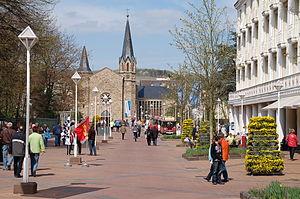
Bad Neuenahr-Ahrweiler est une ville allemande située en Rhénanie-Palatinat et chef-lieu de l'arrondissement d'Ahrweiler.